Olsbrücken

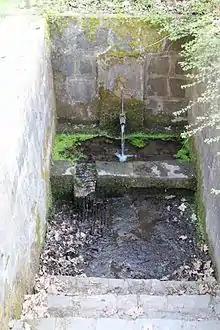
Oppensteiner Brunnen

The Lauter Valley Railway connects Olsbrücken with Lauterecken and Kaiserslautern.